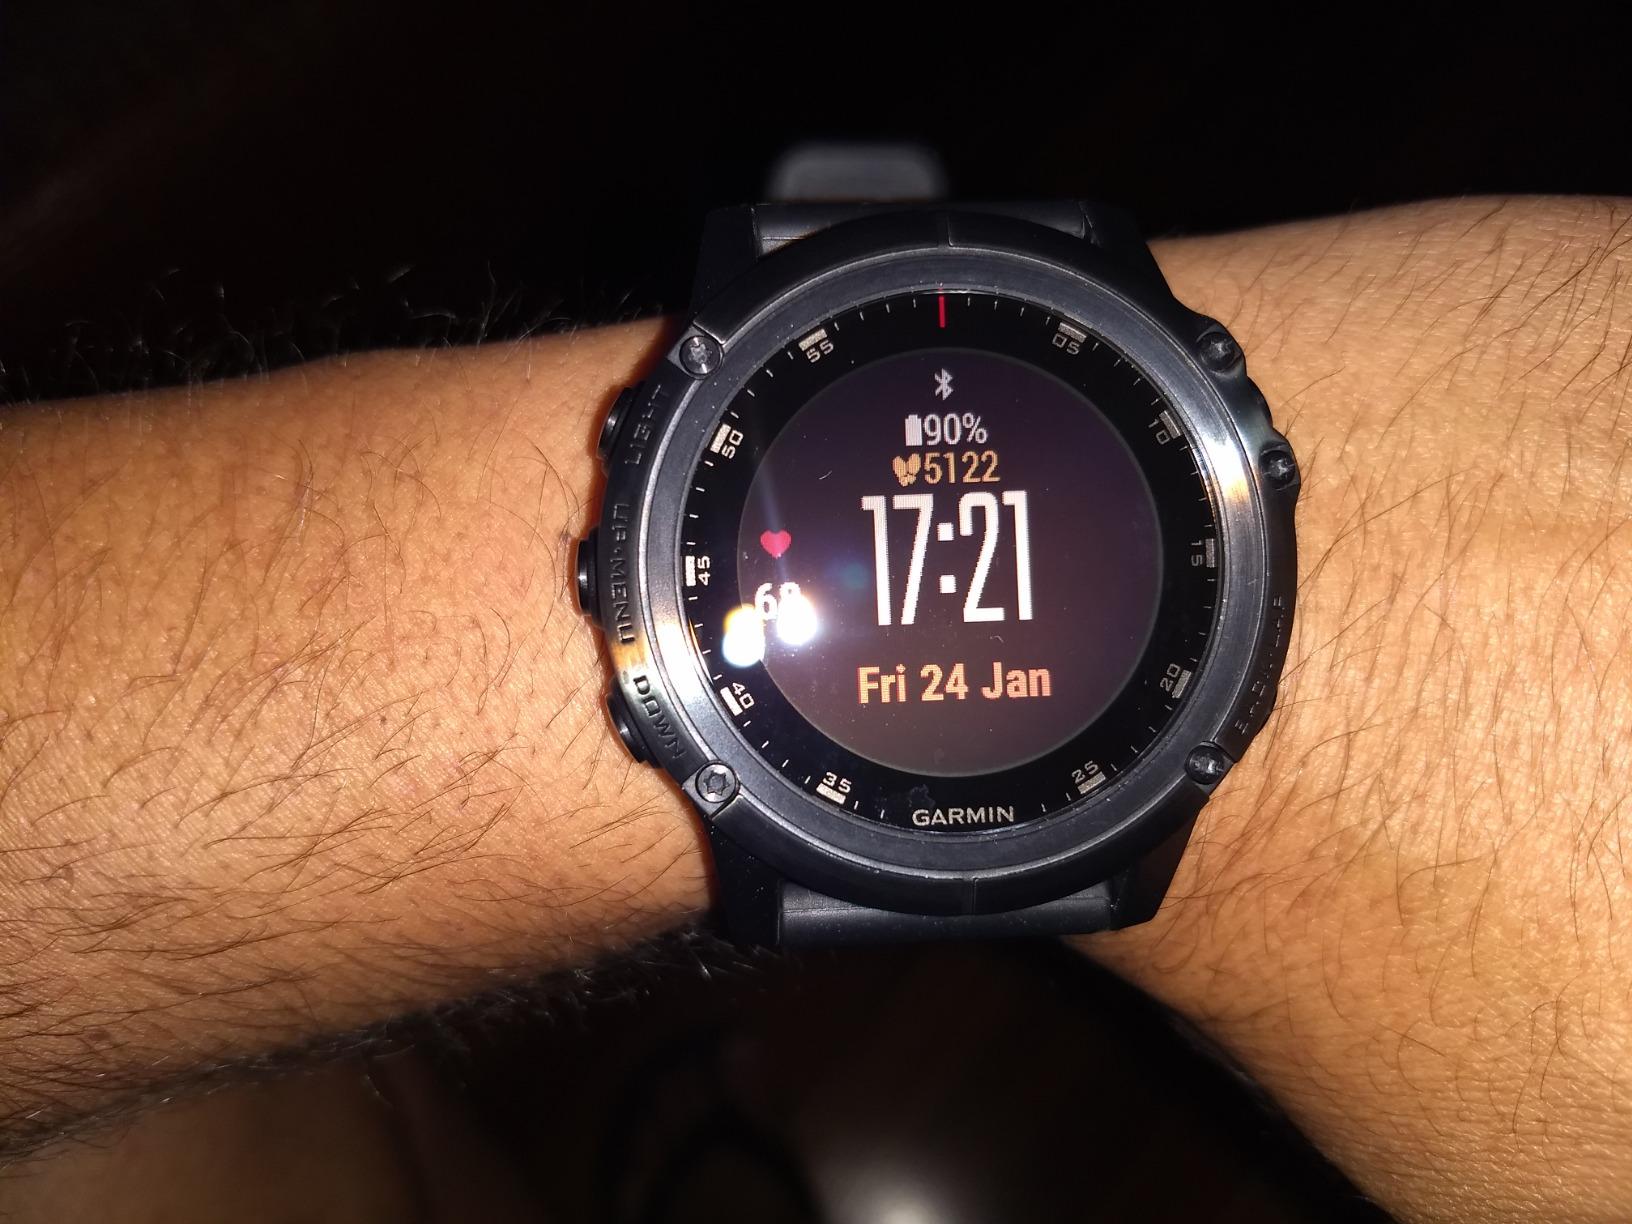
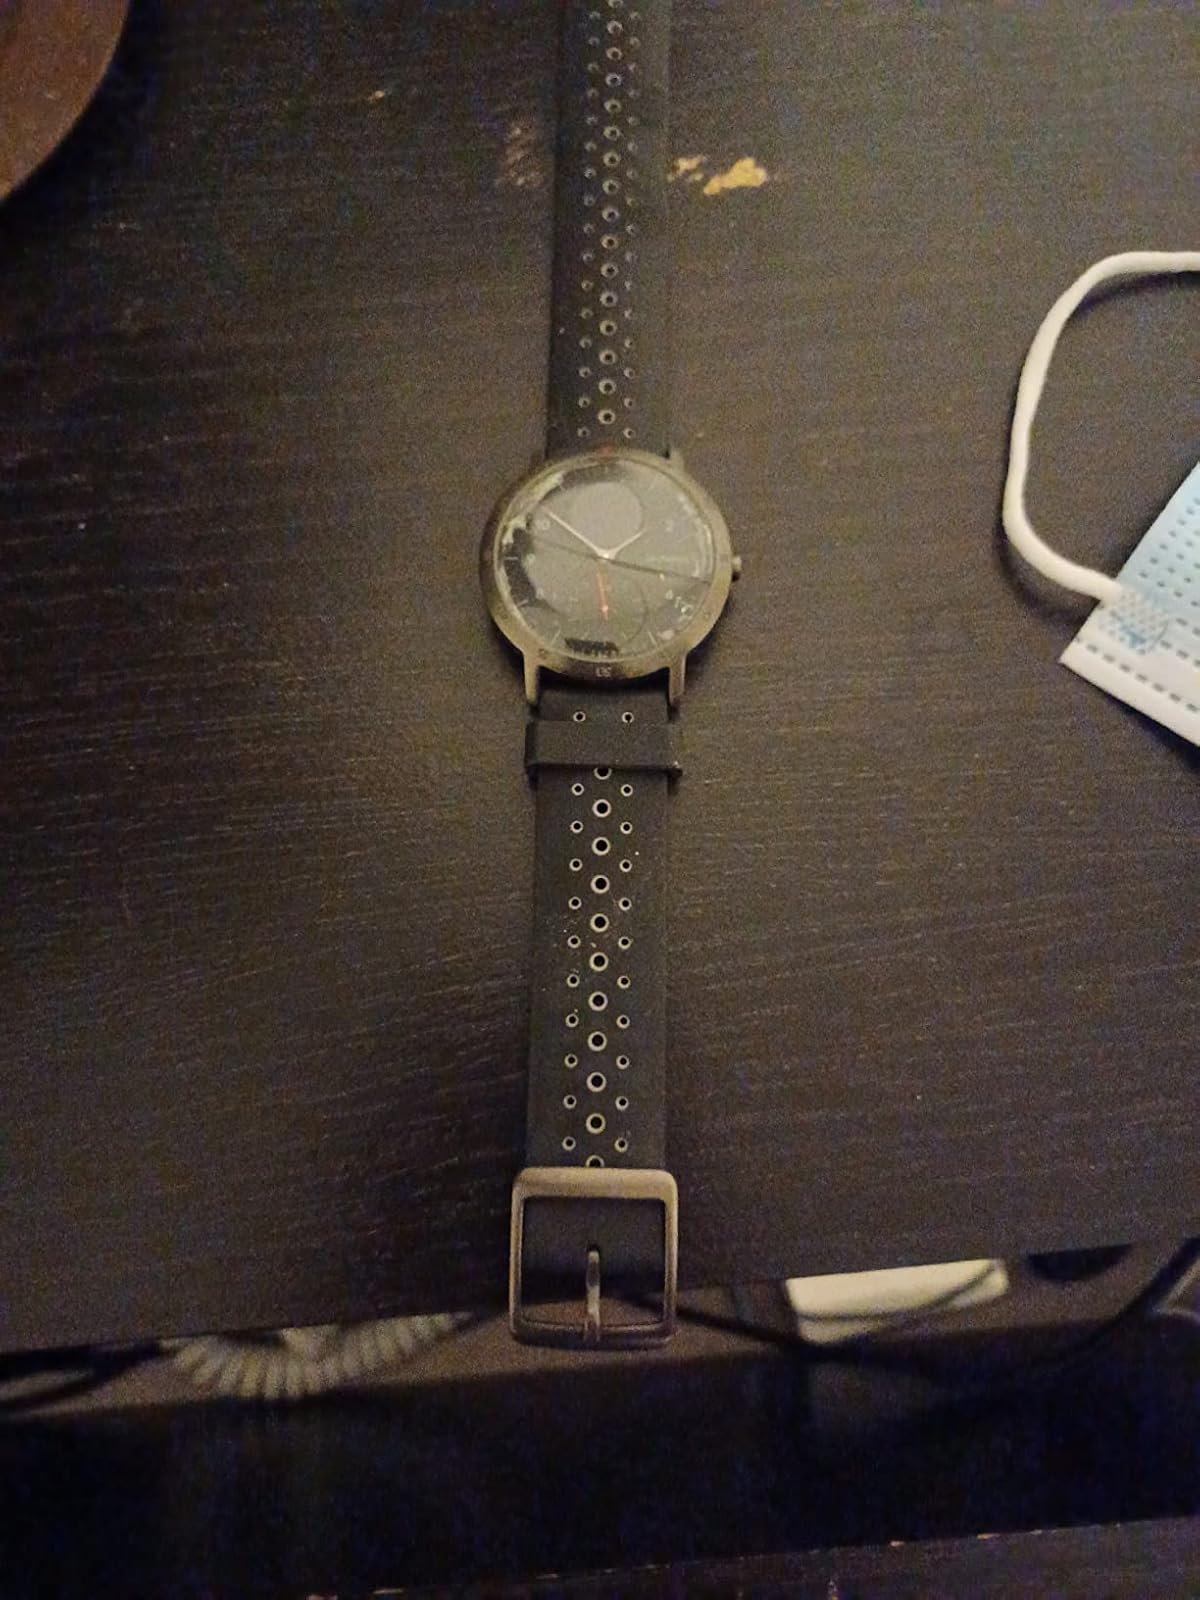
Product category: smartwatch
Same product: no